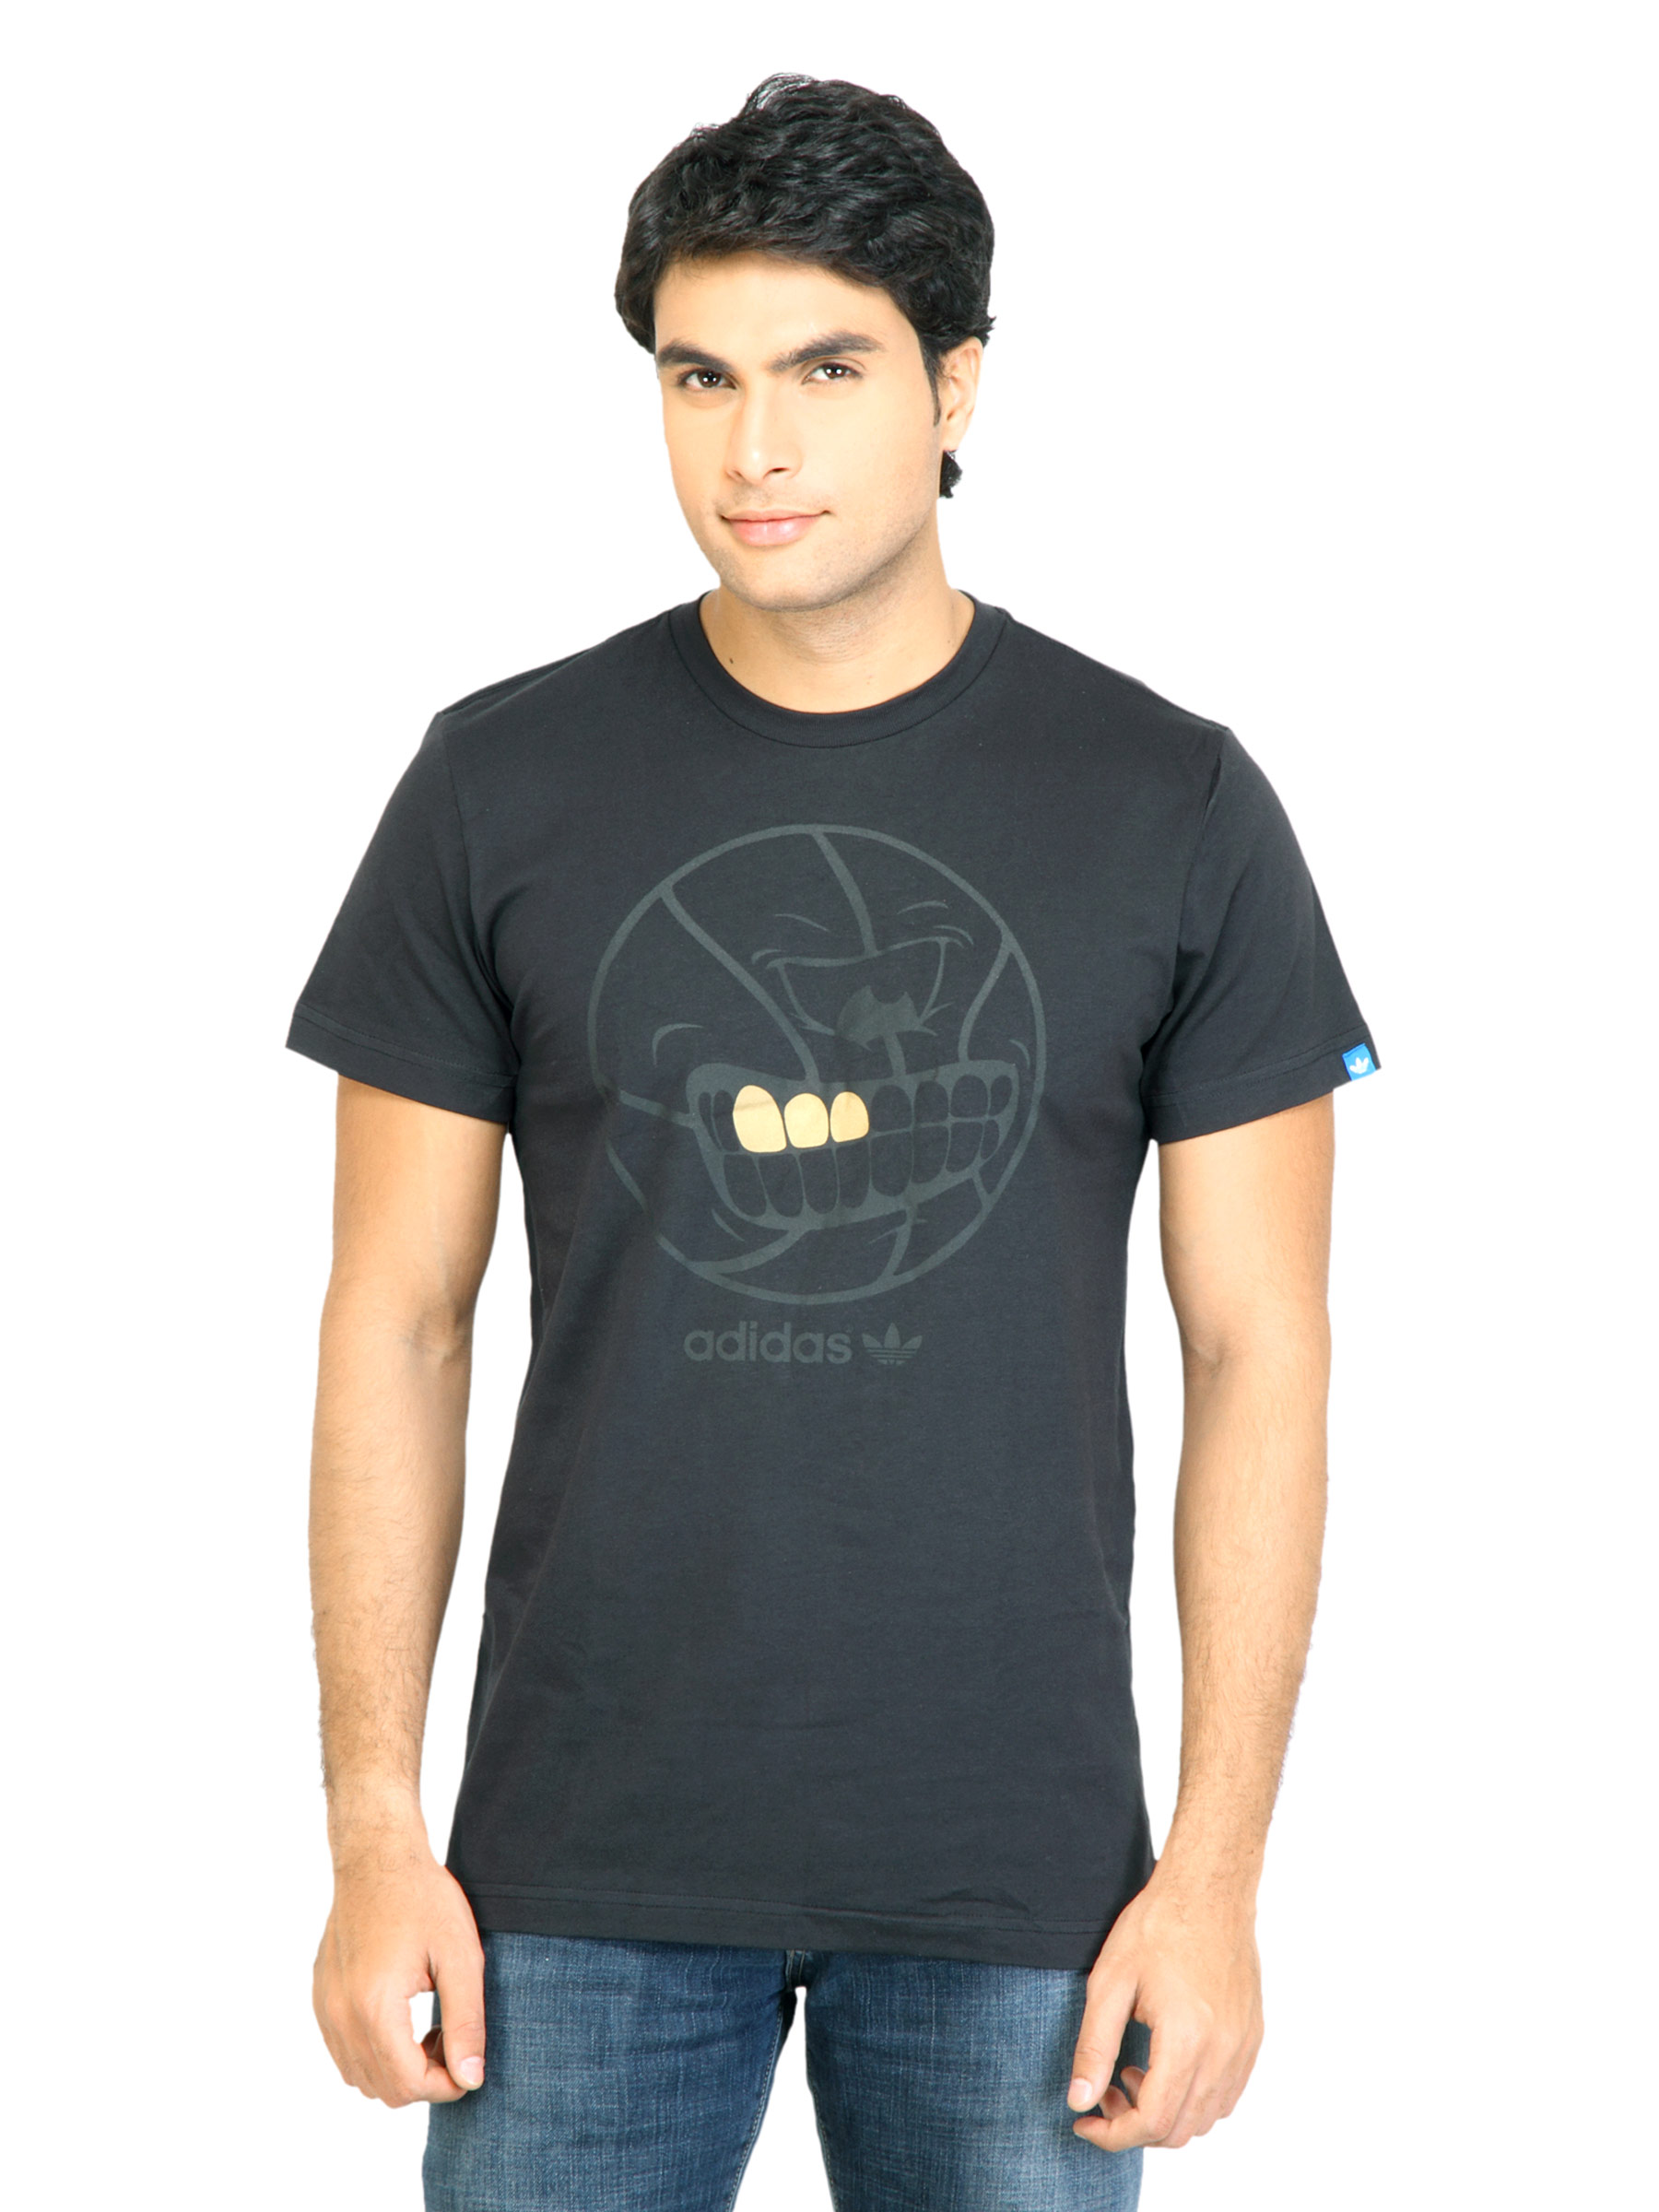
ADIDAS Originals Men Grinball Black Tshirt
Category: Apparel / Topwear / Tshirts
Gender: Men
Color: Black
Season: Summer 2011
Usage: Casual